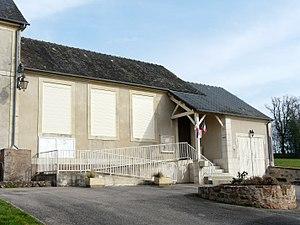
La mairie de Teillots, Dordogne, France.
Teillots est une commune française située dans le département de la Dordogne, en région Nouvelle-Aquitaine.